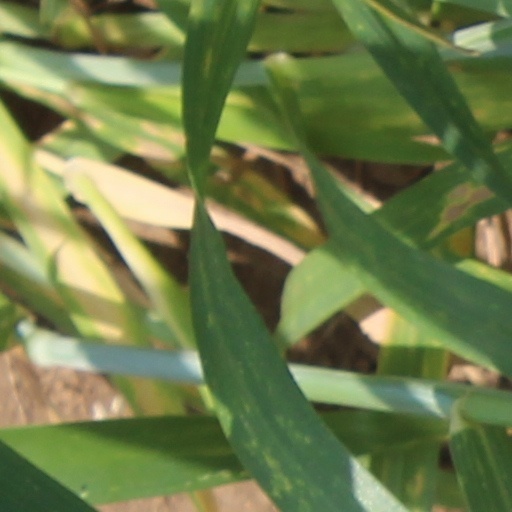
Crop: wheat